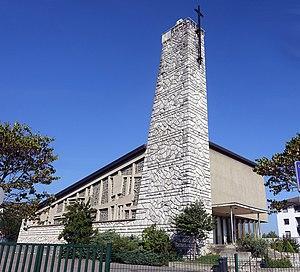
Église Sainte-Geneviève des Bressis, Cran-Gevrier.